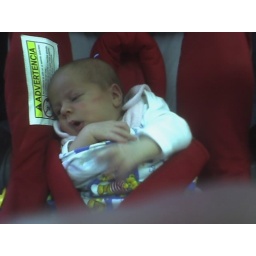
riding in the car is like baby massage with your clothes on